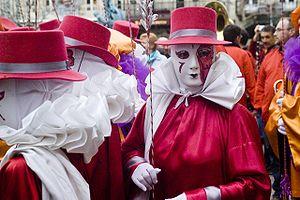
Pierrots du Carnaval de Limoux dans l'Aude en France
Limoux est une commune française, située dans le département de l'Aude en région Occitanie, elle en est l'une des deux sous-préfectures.